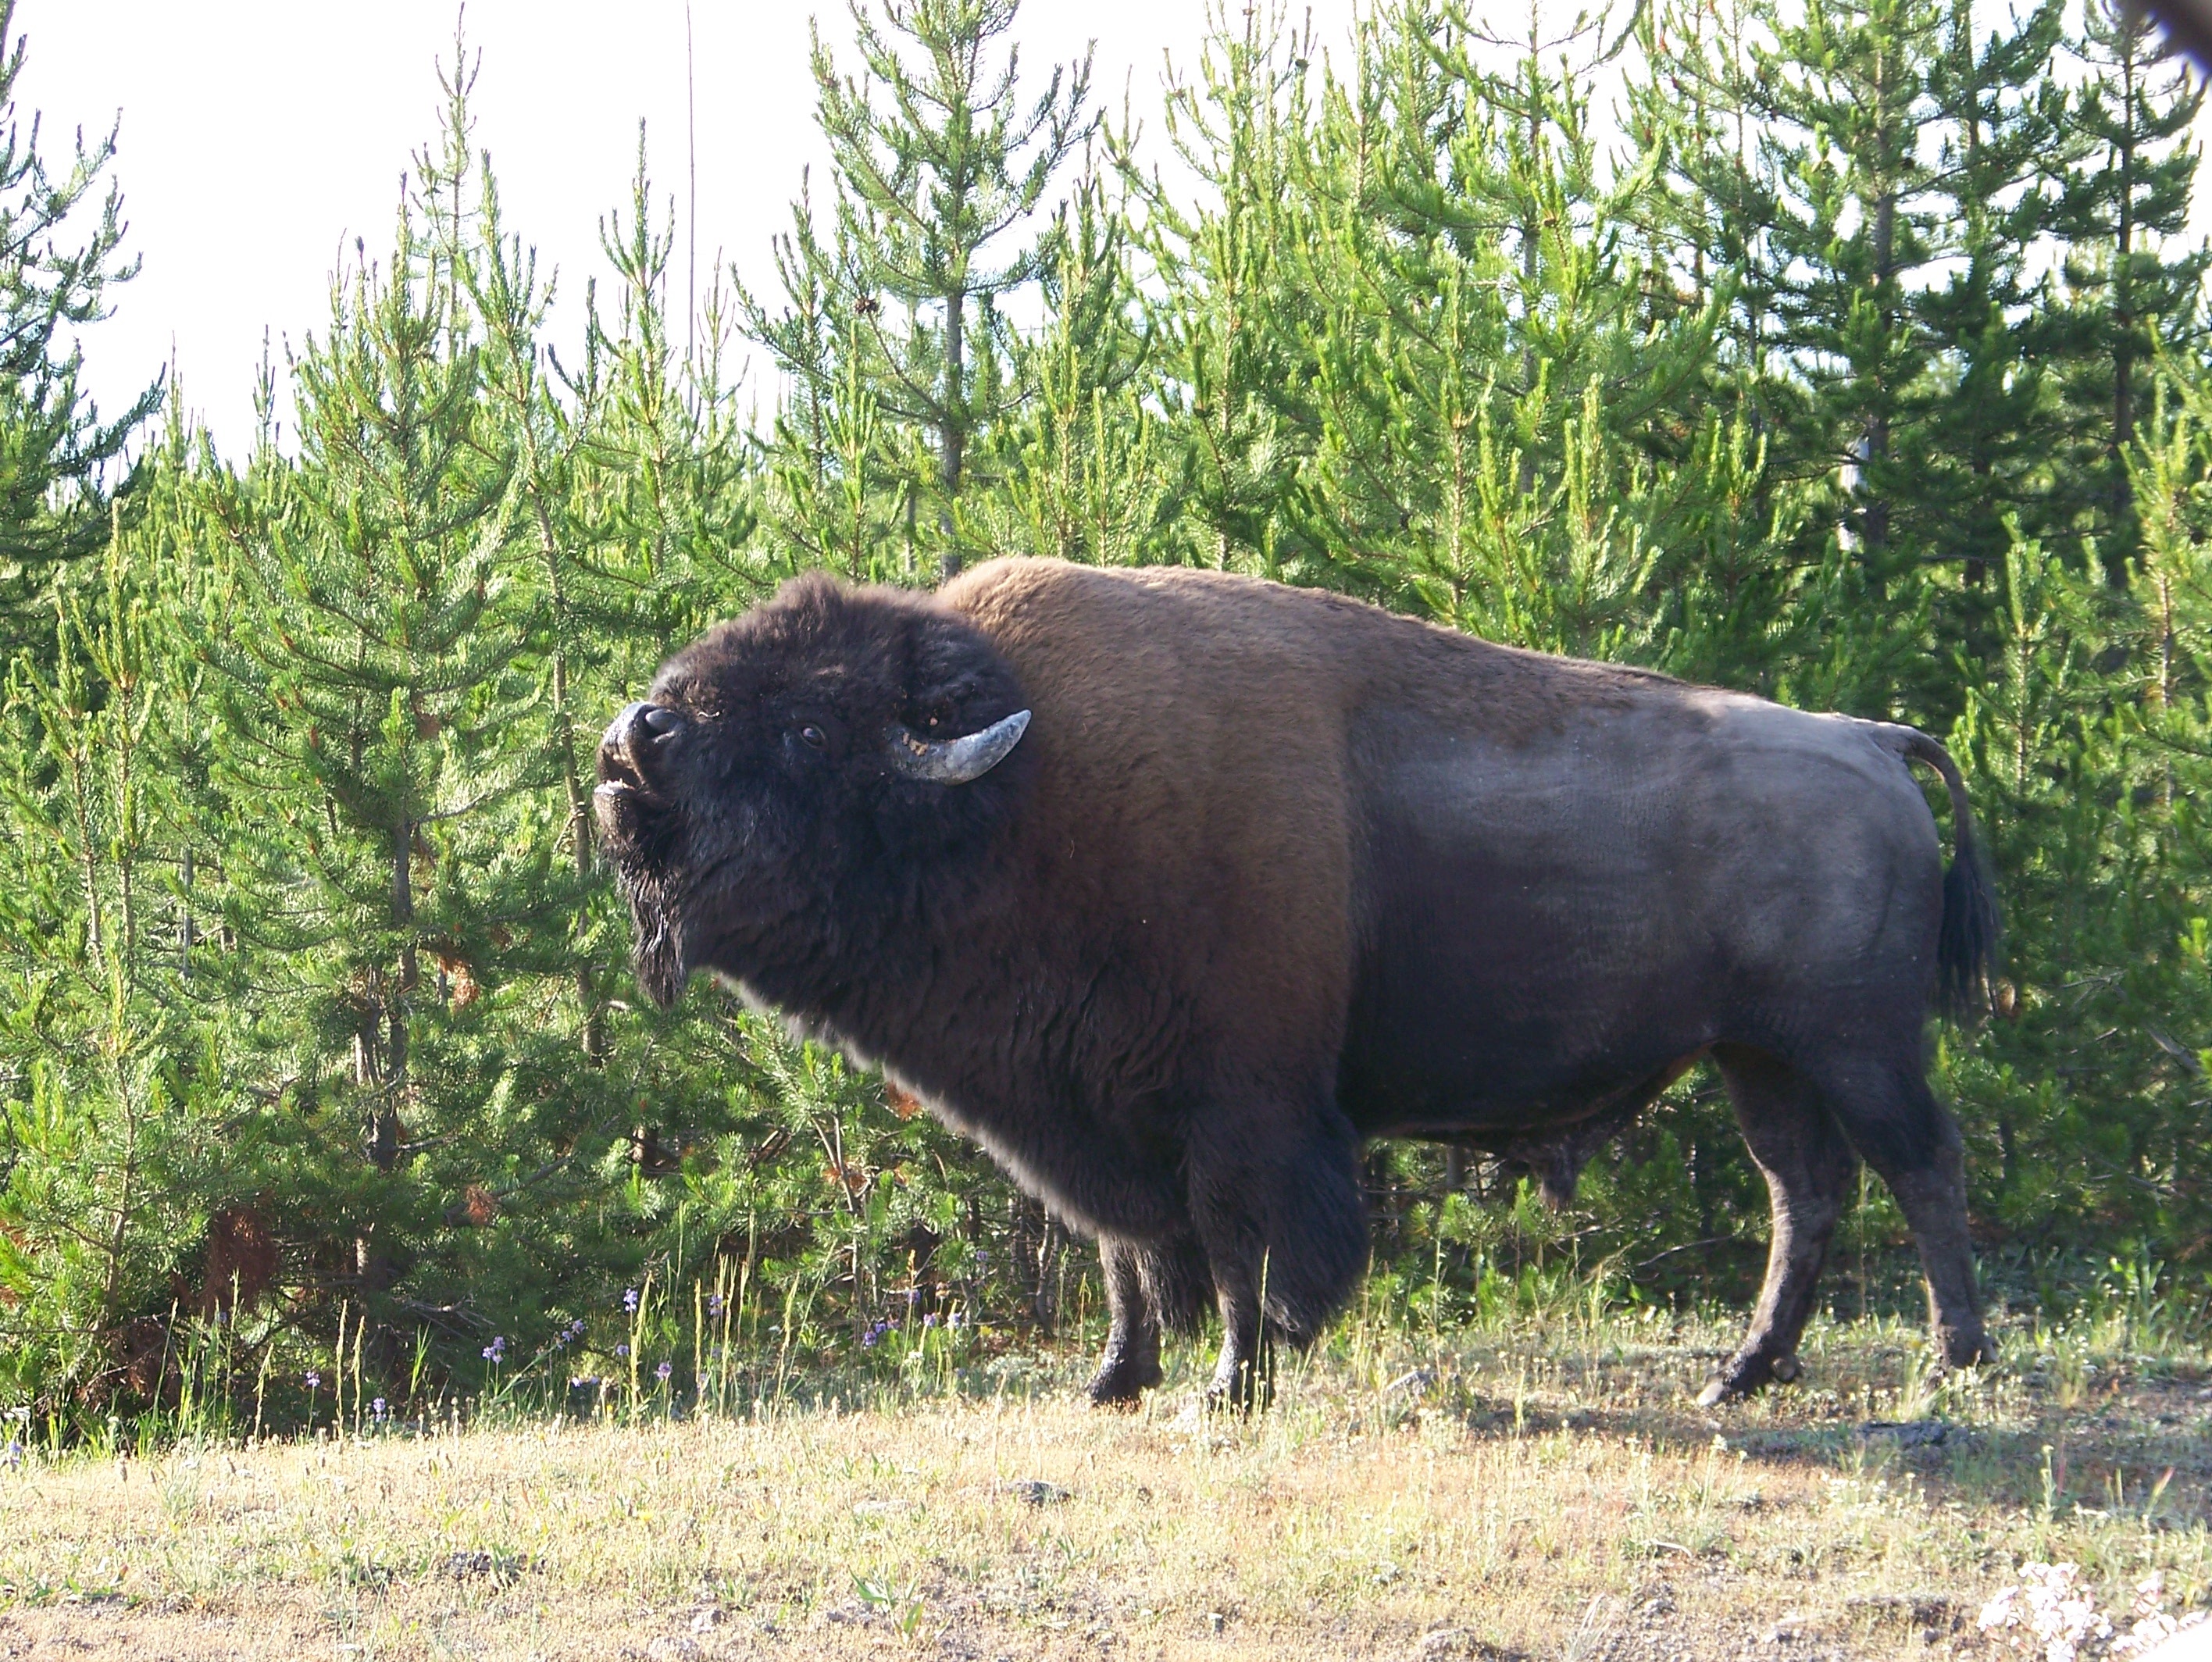
wildlife, pasture, grazing, mammal, fauna, yellowstone, bull, vertebrate, bison, horns, wyoming, buffalo, water buffalo, cattle like mammal, muskox